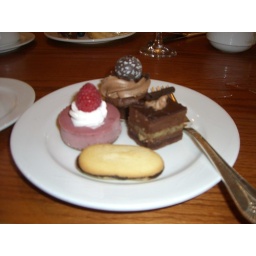
chocolate cookies with napoleon sitting beside the fruity cake